William Rothenstein

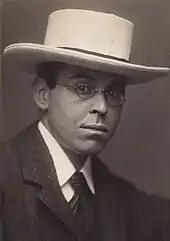
Sir William Rothenstein, photo by George Charles Beresford, 1902

William Rothenstein was born into a German-Jewish family in Bradford, West Riding of Yorkshire where he was educated at Bradford Grammar School. His father, Moritz, emigrated from Germany in 1859 to work in Bradford's burgeoning textile industry. Soon afterwards he married Bertha Dux and they had six children, of whom William was the fifth.